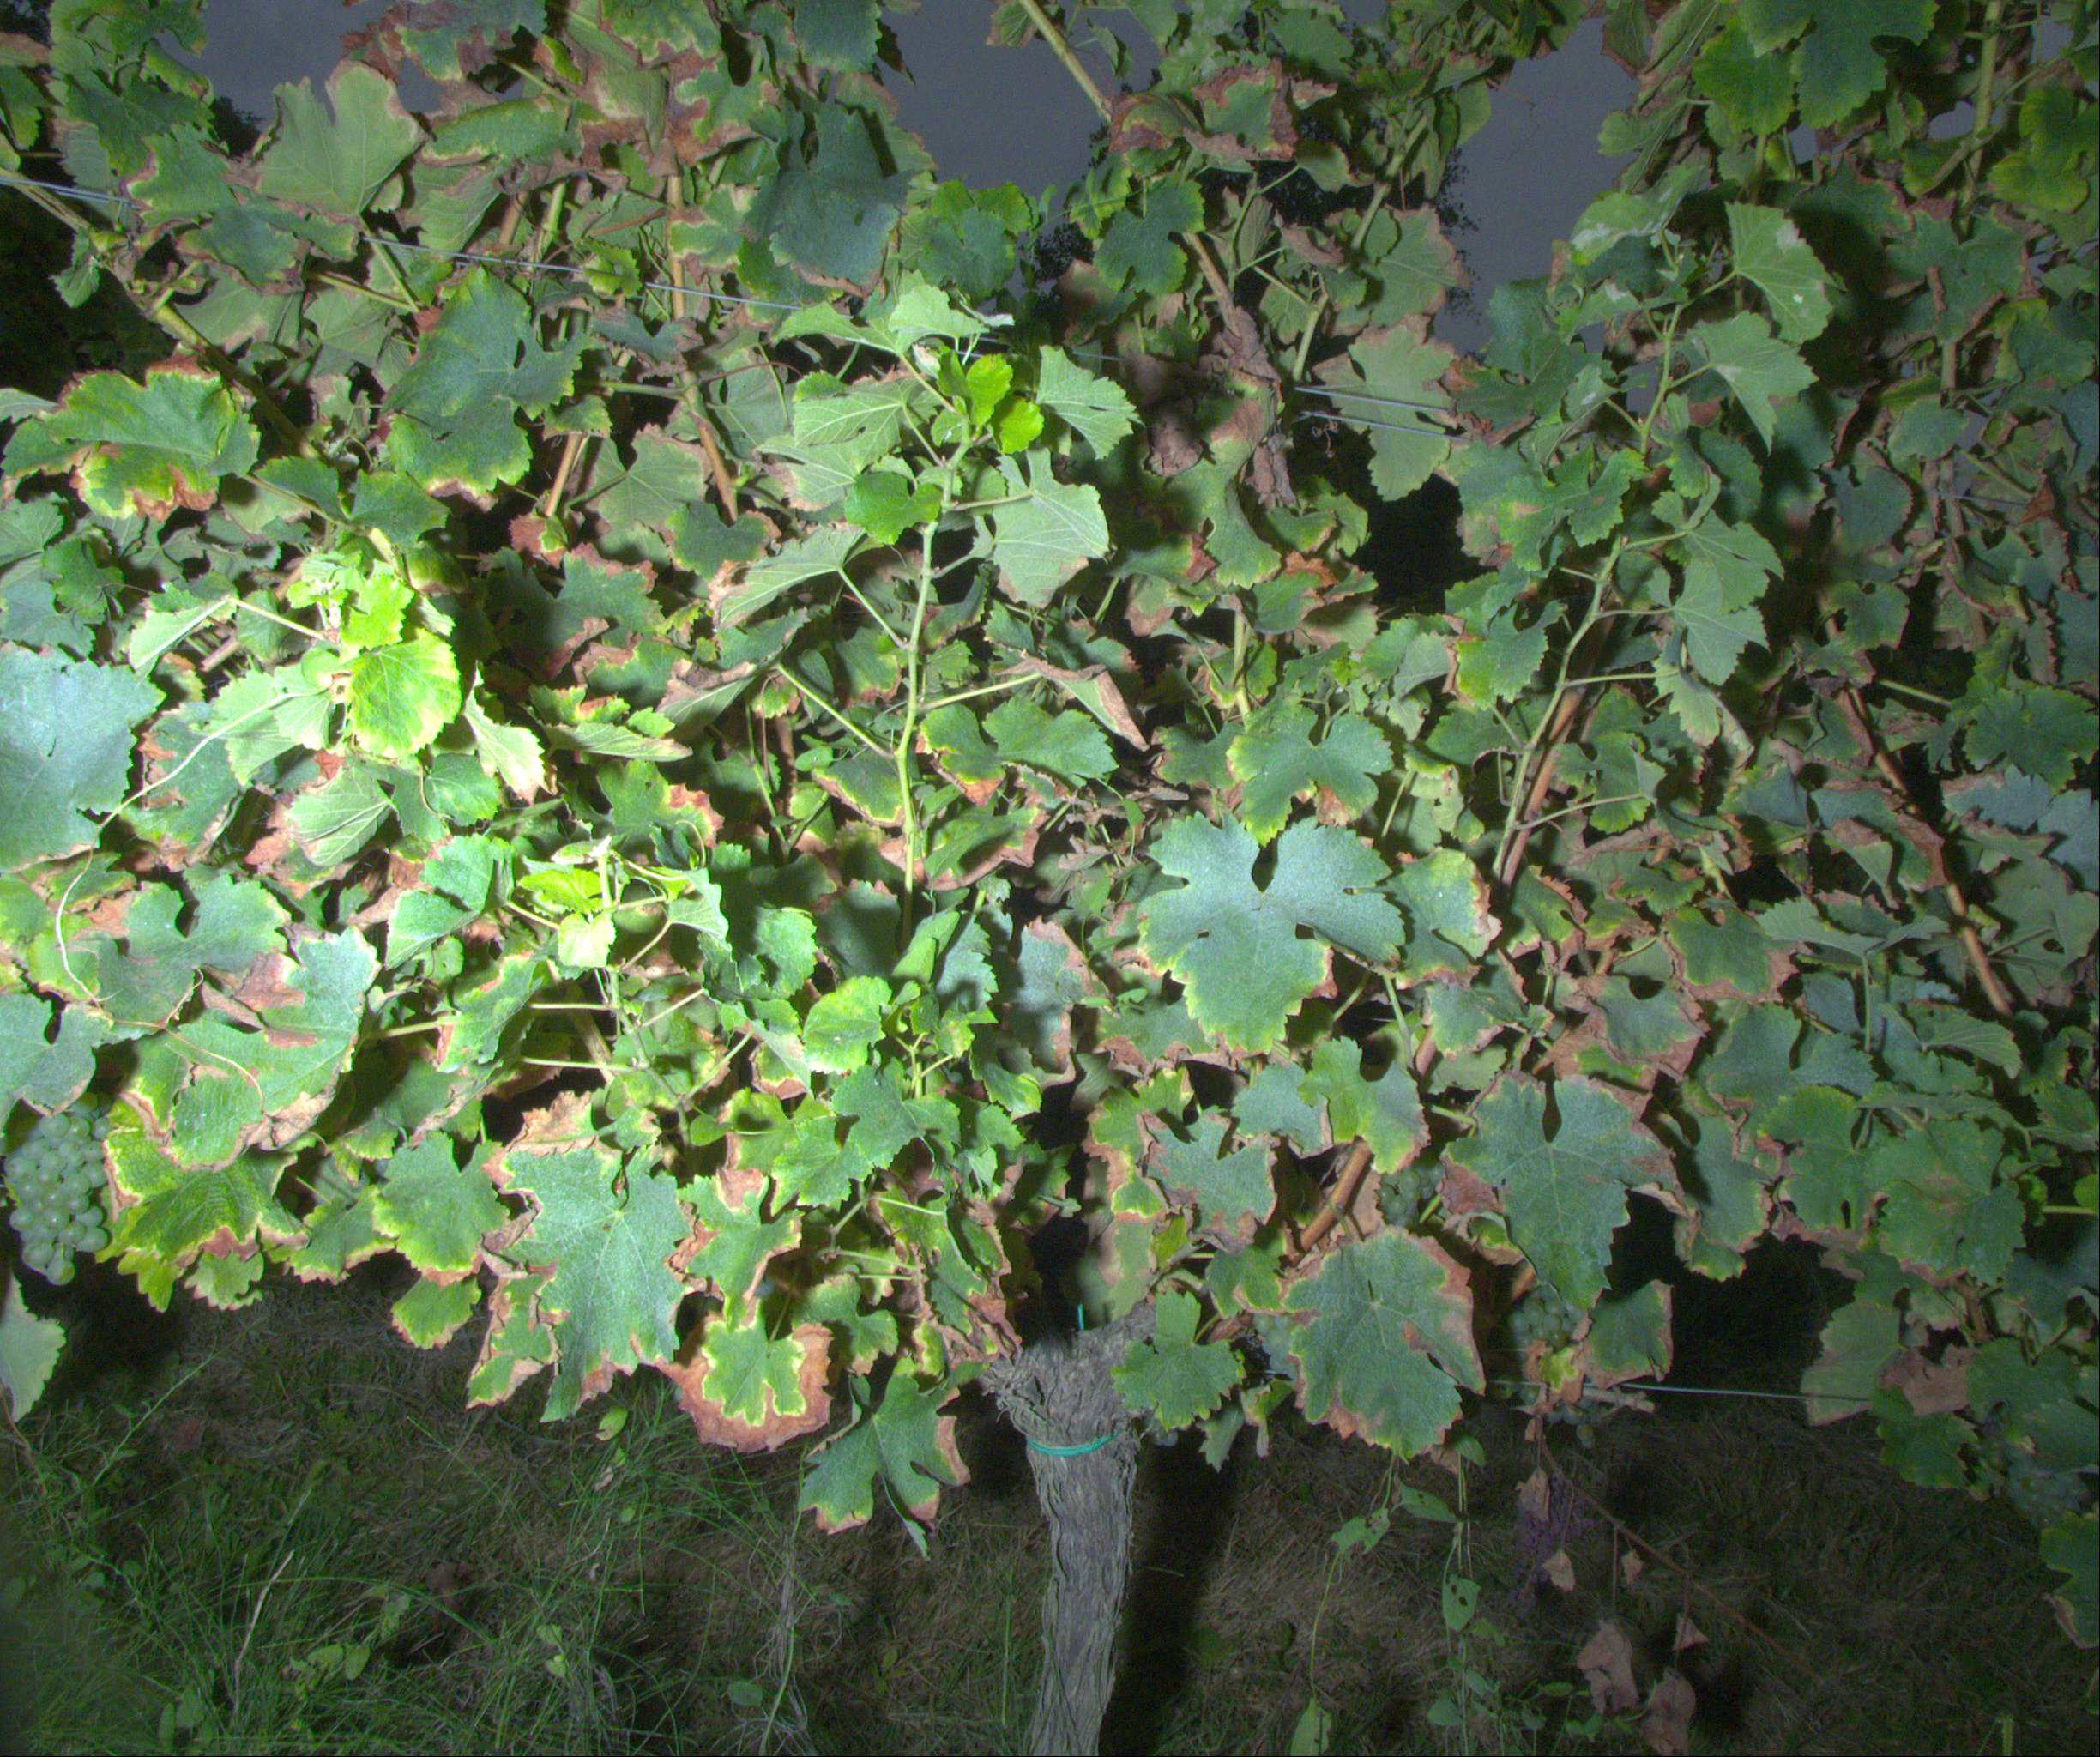
Grape variety: sauvignon-blanc
Disease: confounding disease (conf)